William B. Bryant

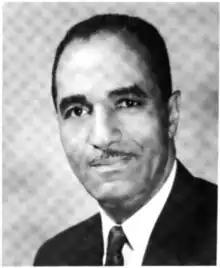

William Benson Bryant (September 18, 1911 – November 13, 2005) was a United States district judge of the United States District Court for the District of Columbia and served as the first African-American Chief Judge of the court.